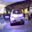
Label: automobile